Rhynchonelliformea

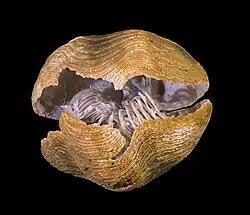
"Liospiriferina rostrata", a spiriferinide from the Jurassic of France. Spiraling brachidia, among the most elaborate of cardinalia, are visible inside the shell.

Internally, the rear part of the dorsal valve is complex, bearing a variety of calcified structures originating near the hinge line. These structures, termed cardinalia, come in many varieties with crest-like, plate-like, or prong-like shapes. Cardinal processes host muscle attachments, clustering near the hinge line or projecting along the midline of the valve. In early articulates, brachiophores (also called crural bases) develop near the front rim of each tooth socket. In more recent species, the brachiophores extend into paired crura (singular: crus), which diverge away from the midline and reinforce the base of the lophophore. In some rhynchonelliform groups, the crura develop further into brachidia (singular: brachidium), looping or spiraling strands which support the entire length of the lophophore.